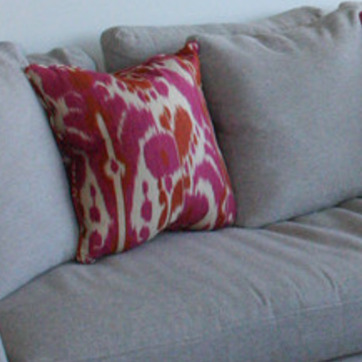
Material: fabric